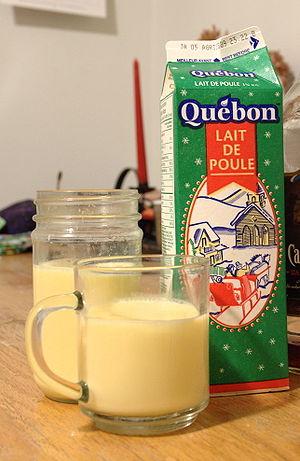
Le lait de poule est une boisson à base de lait, de crème, de sucre et de jaune d'œuf parfumée à la noix de muscade ou à la cannelle que l’on sert traditionnellement le soir de Noël, mais qui est aussi dégustée pendant l’hiver. La version traditionnelle du lait de poule inclut une eau-de-vie comme du rhum, un brandy ou du whisky.